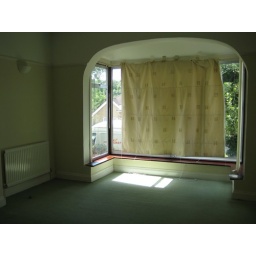
The bay window in the master bedroom